1989 Giro d'Italia

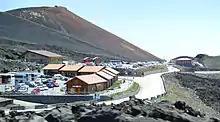
A mountain in the distance.

The route for the 1989 edition of the Giro d'Italia was revealed to the public on television by head organizer Vincenzo Torriani, on 21 January 1989. It contained four time trial events, three of which were individual and one a team event. There were fourteen stages containing thirty-five categorized climbs, of which three had summit finishes: stage 2, to Mount Etna; stage 8, to Gran Sasso d'Italia; and stage 13, to Tre Cime di Lavaredo. Another stage with a mountain-top finish was stage 18, which consisted of a climbing time trial to Monte Generoso. The organizers chose to not include any rest days. When compared to the previous year's race, the race was shorter, contained the number of rest days and time trials, and had one more stage. In addition, this race contained one less set of half stages. After the route had been announced in January, former winner Francesco Moser – who joined the race organizing staff – received criticism as the route was thought to be very difficult and "heavy." This criticism was due to Moser's history of complaining routes were too difficult in the past, when many viewed them not as such.